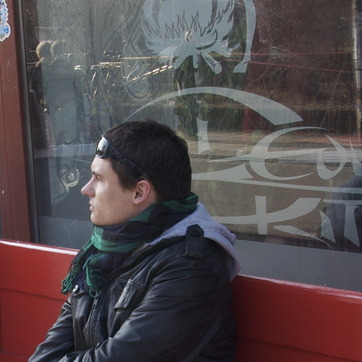
Material: hair